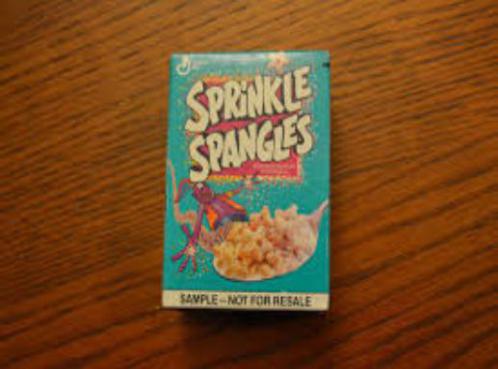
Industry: Food